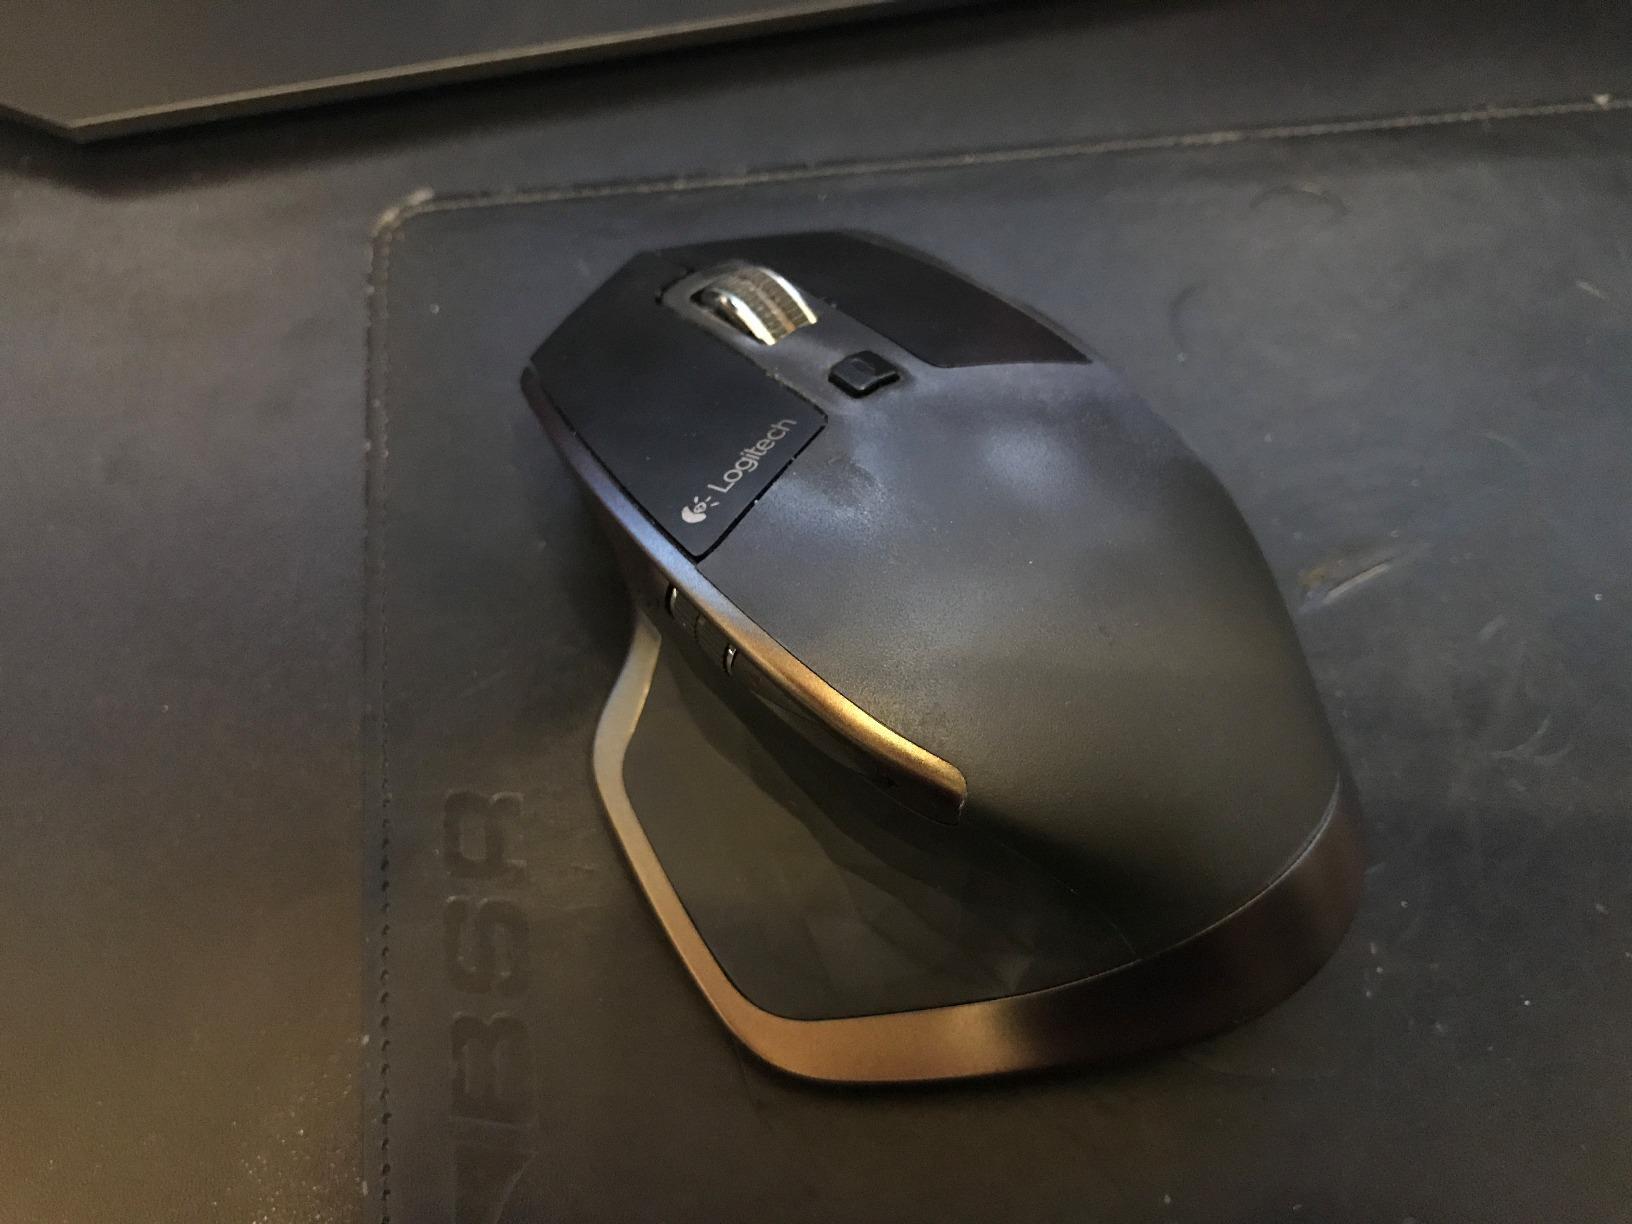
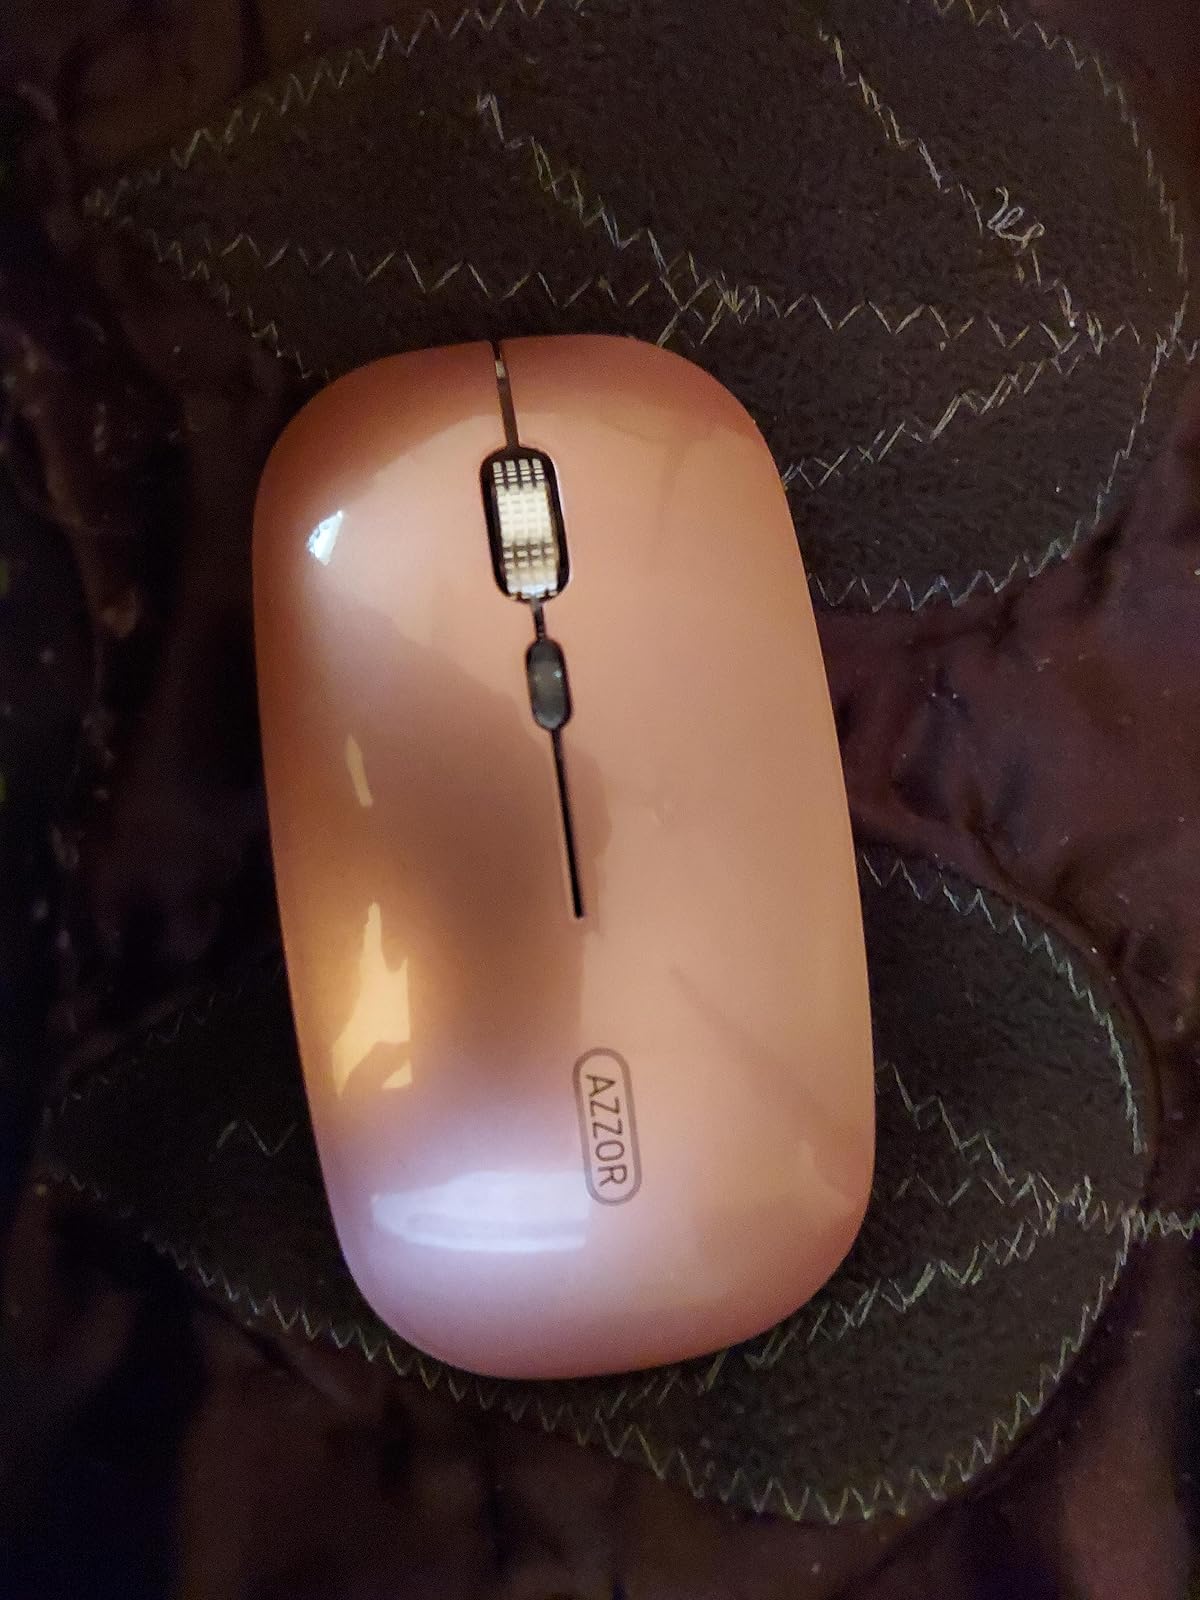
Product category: mouse
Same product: no